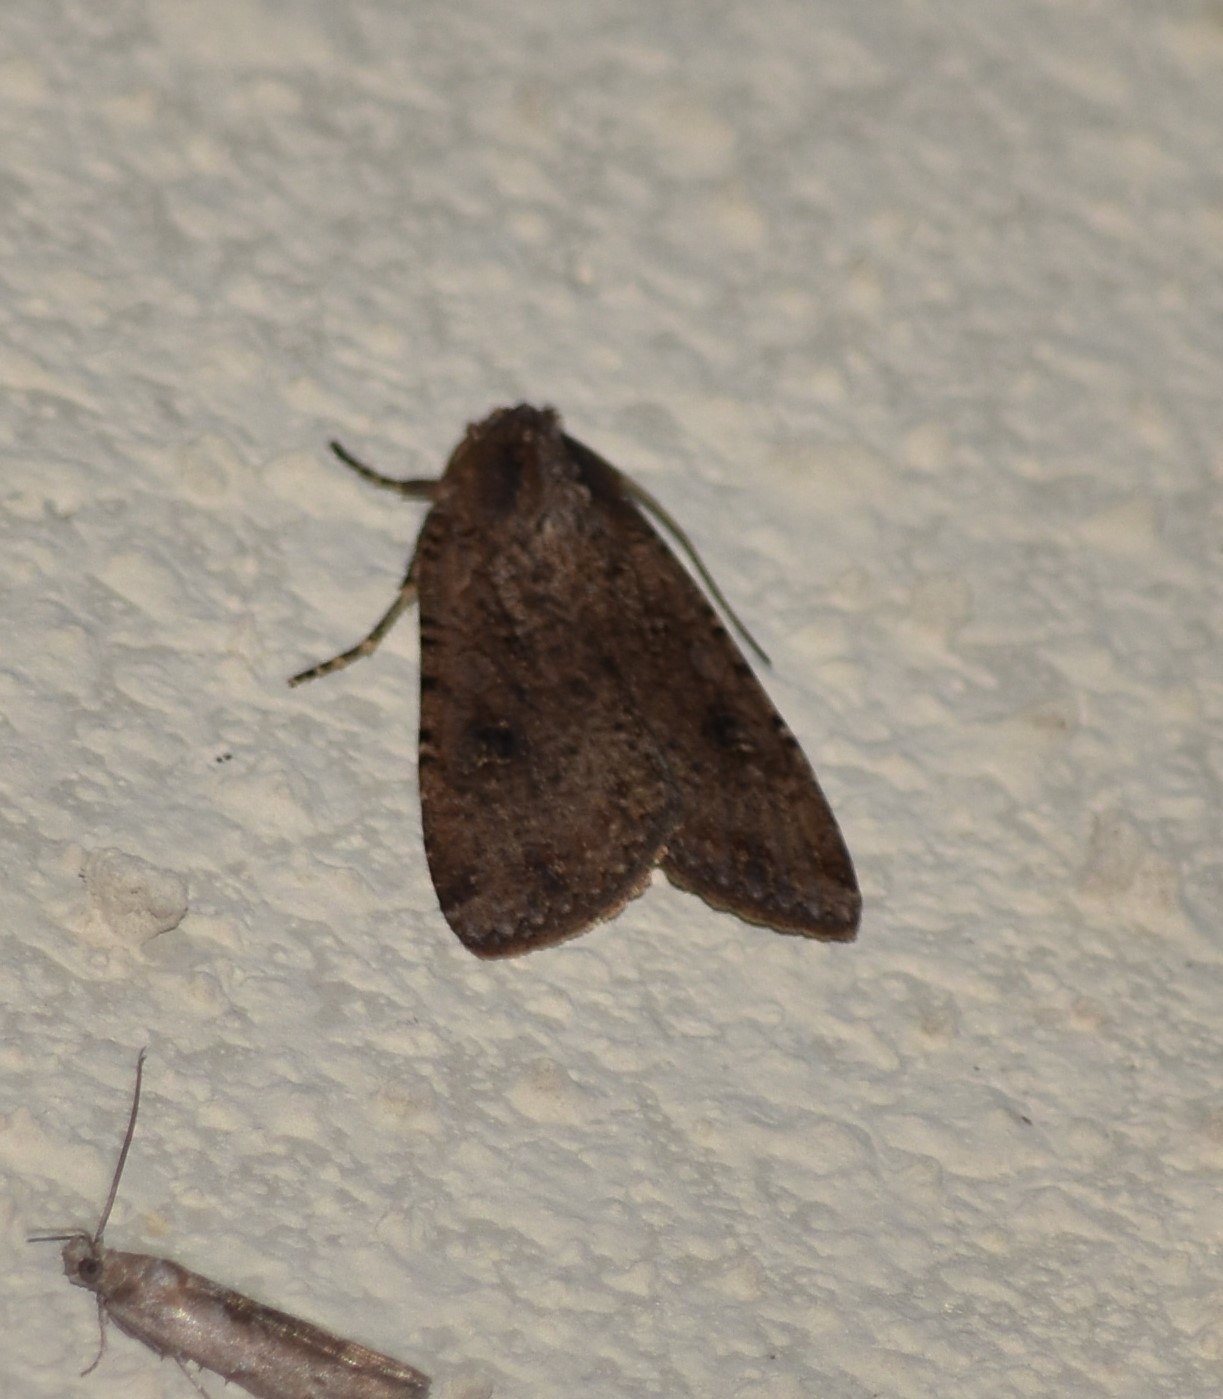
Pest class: cutworms